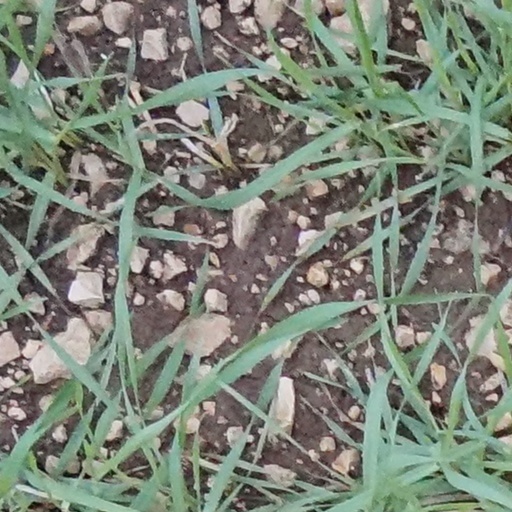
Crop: wheat